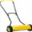
Label: lawn_mower